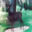
Label: deer